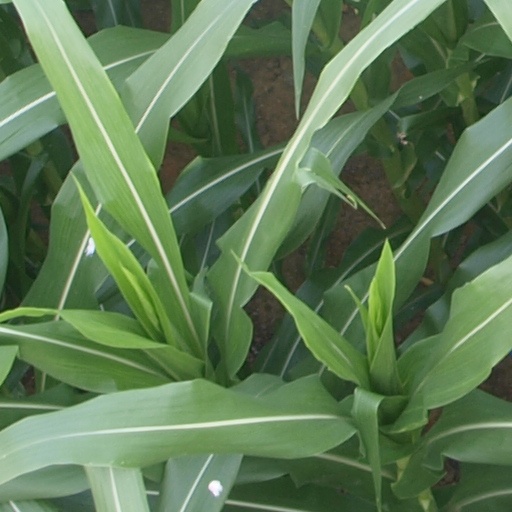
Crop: maize; corn